Blackdown Hills

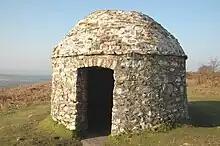
Stone structure built in 1588 to support a wooden pole and fire basket(s). Fire(s) would be lit as a signal that the Spanish Armada had been sighted. Of the chain of beacon sites across Southern England, this is the only remaining stone structure.

Castle Neroche is a Norman motte-and-bailey castle on the site of an earlier hill fort near Staple Fitzpaine. The hill rises to on the northern escarpment of the Blackdown Hills. The castle was probably built by Robert of Mortain in the 11th century and probably went out of use in the 12th century. Around the crossroads at Staple Fitzpaine there are several large sandstone boulders. They are called devilstones and are said to have been thrown by the Devil from Castle Neroche. According to legend if you prick them with a pin they draw blood. English word 'Stapol' means pillar or post and it is thought likely that this gave the village the first part of its name. The second part of the name comes from the Fitzpaine family who owned the manor between 1233 and 1393.